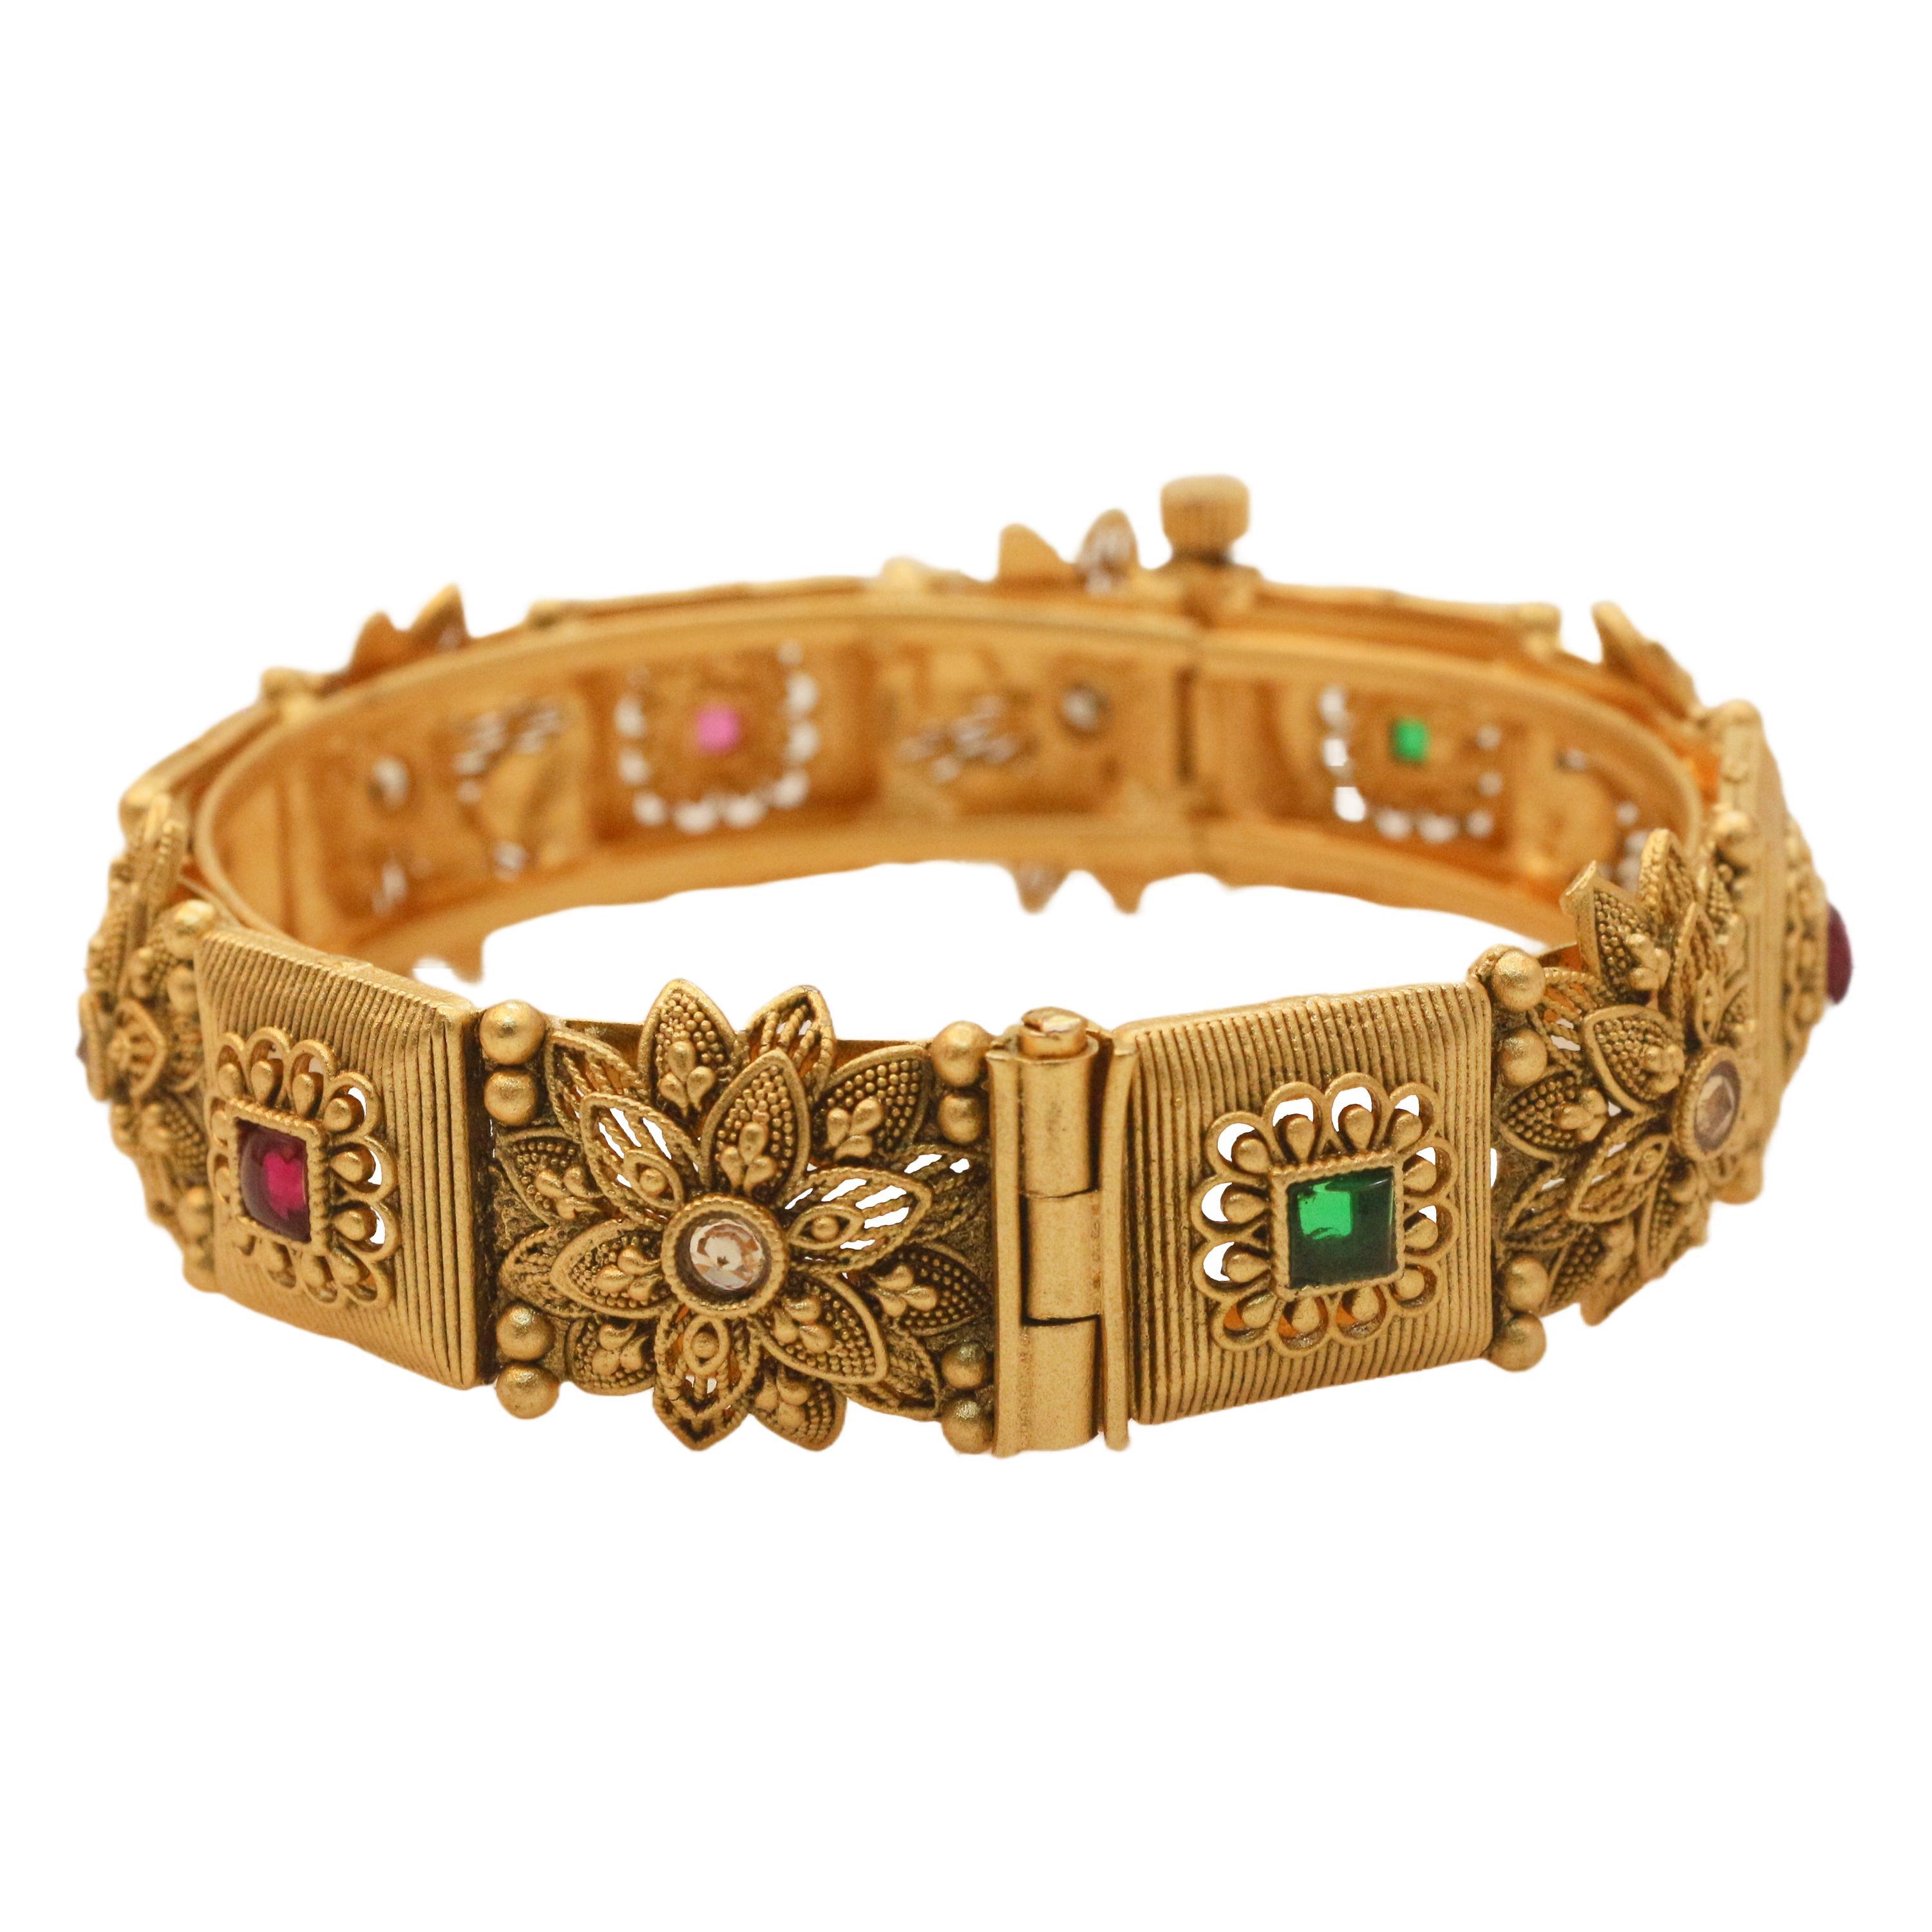
OMORFO Gold Plated Traditional Rajwadi Jewellery Inspired Ethnic Filigree Style Bangles/Kada/Festive Bangles for Women and Girls
Type: Bangles
Brand: OMORFO
Price: Rs. 5999
 We Have Designed And Crafted Them At Our Own Manufacturing Facility To Develop A Product Of This Superior Quality To Give Perfection Of Original Gold Designing,Each And Every Piece Is Produced Under Stric Quality Production,We Had Coated Them With One Gram Gold Polish To Give A Real Look Finish ,We Have Protected Its Shine Through .3Mm Lacker Coating Thats Give It Longer Life,So Wear This Masterpiece Of Latest Fashion And Designing Without Worrying About Anything.
Features: Stylish Latest Design Fancy Party Wear Traditional Bangles Set,Gift For Women - Ideal Valentine, Birthday, Anniversary Gift For Someone You Love,Quality Gold Plated Jewellery. Gives Original Gold Jewellery Look.,Well Suitable With All The Kind Of Outfits For Those Feminine Stylish Looks.,Made Of Premium Quality Materials.
Included: 1 Kangan Set